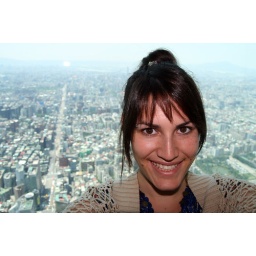
Me in front of the window at Taipei 101, the world's tallest building